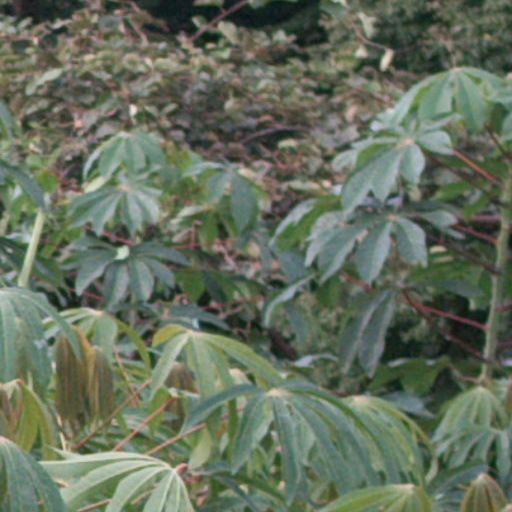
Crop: cassava